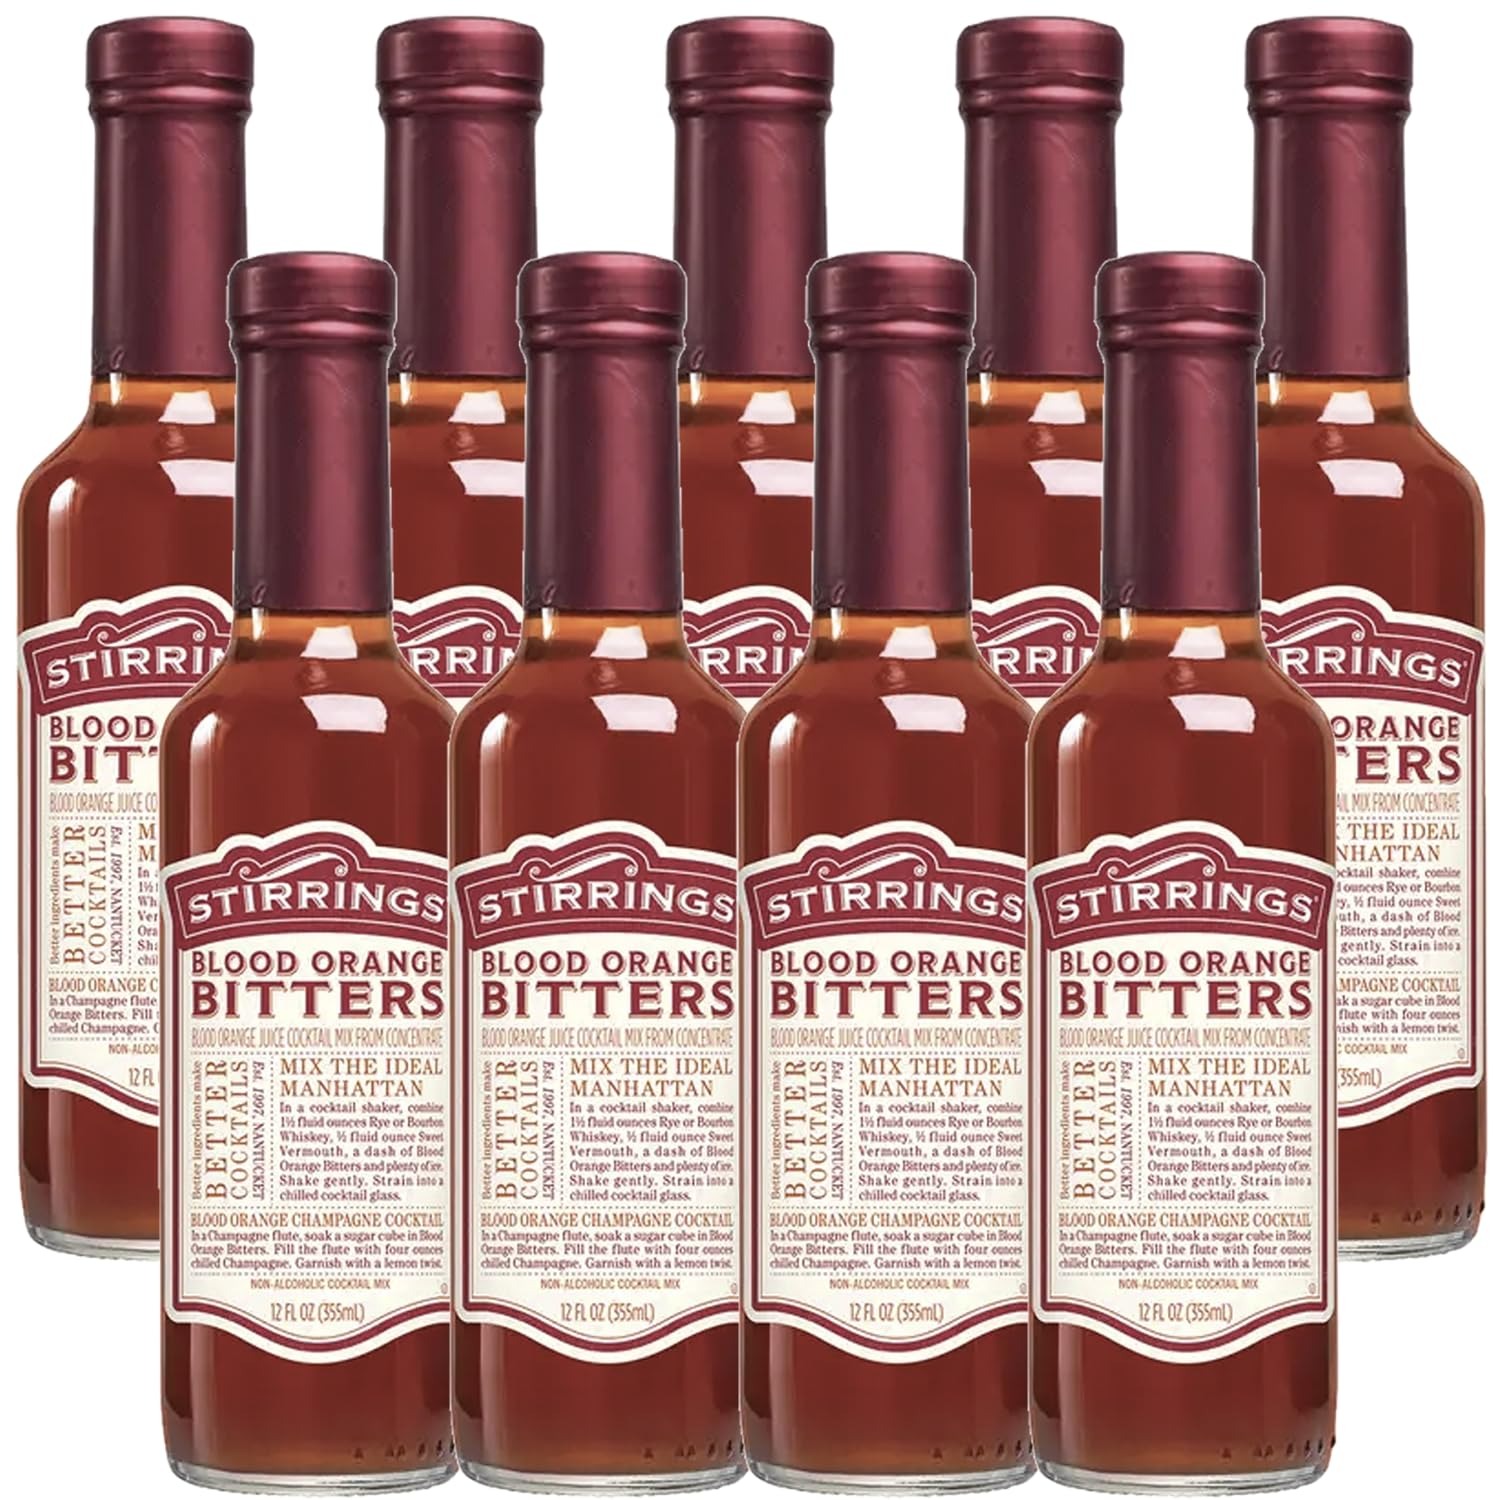
Item Name: Stirrings 9 Pack Blood Orange Bitters 355ml Bottles - Real Ingredients No Preservatives Low Calories - Drink Mixer
Bullet Point 1: Blood Orange Bitters: Serious mixologists and cocktail lovers consider them a defining ingredient in cocktails. Our Blood Orange Bitters are the first to incorporate blood oranges with a secret blend of exotic ingredients, creating a mellower yet still powerful taste that's a little sweeter than other bitters. A modern interpretation of a classic.
Bullet Point 2: Craft delectable cocktails effortlessly with Stirrings' acclaimed cocktail mixers, bar essentials, and cocktail rimmers.
Bullet Point 3: Elevate any occasion by effortlessly concocting vibrant and flavorful drinks with your preferred spirit.
Bullet Point 4: Enjoy guilt-free indulgence with mixers crafted from premium ingredients like authentic fruit flavors, real cane sugar, and pure juice.
Bullet Point 5: Stock up on Stirrings' home bar essentials to always impress your guests and elevate your mixology game.
Bullet Point 6: Enhance your cocktails with Stirrings' innovative rimmers, offering ready-to-use specialty sugar and salt blends for rimming glasses with flair.
Bullet Point 7: Explore a new realm of taste and convenience with Stirrings' range of mixers, bar necessities, and rimmers.
Bullet Point 8: Whether you're a seasoned mixologist or a casual enthusiast, Stirrings' products promise to enhance your home bar setup and leave a lasting impression on every guest.
Bullet Point 9: Includes (9) 750ml bottles, Phone and tablet holder and tasting notes/recipes.
Value: 12.0
Unit: Fl Oz

Price: 65.95